Signor Brocolini

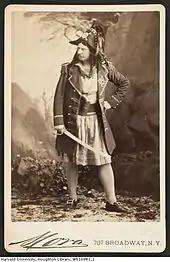
Brocolini as the Pirate King, the role he created

Brocolini started in smaller bass roles in London and was promoted to larger roles when the company toured, alongside Thérèse Tietjens, in 1876. The next year, he sang more substantial roles at Her Majesty's Theatre, until he left Mapleson's company. In 1878–1879 he sang at Albert Hall, The Crystal Palace, the Royal Aquarium, St James's Hall and at the Covent Garden proms, among other concert venues in London and elsewhere in England. In mid-1879, he sang at the Alexandra Palace with Blanche Cole's opera and concert group, with whom he made his last appearances in serious opera.